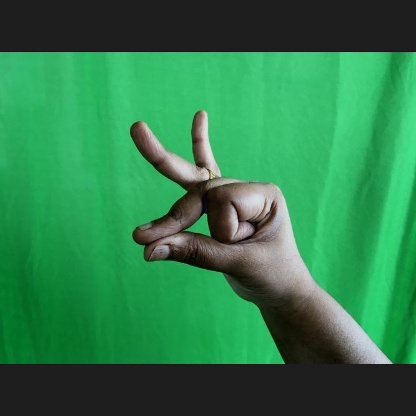
Mudra: Bramaram